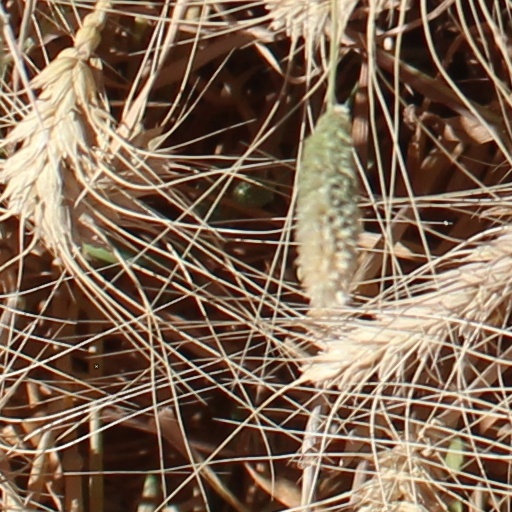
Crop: wheat